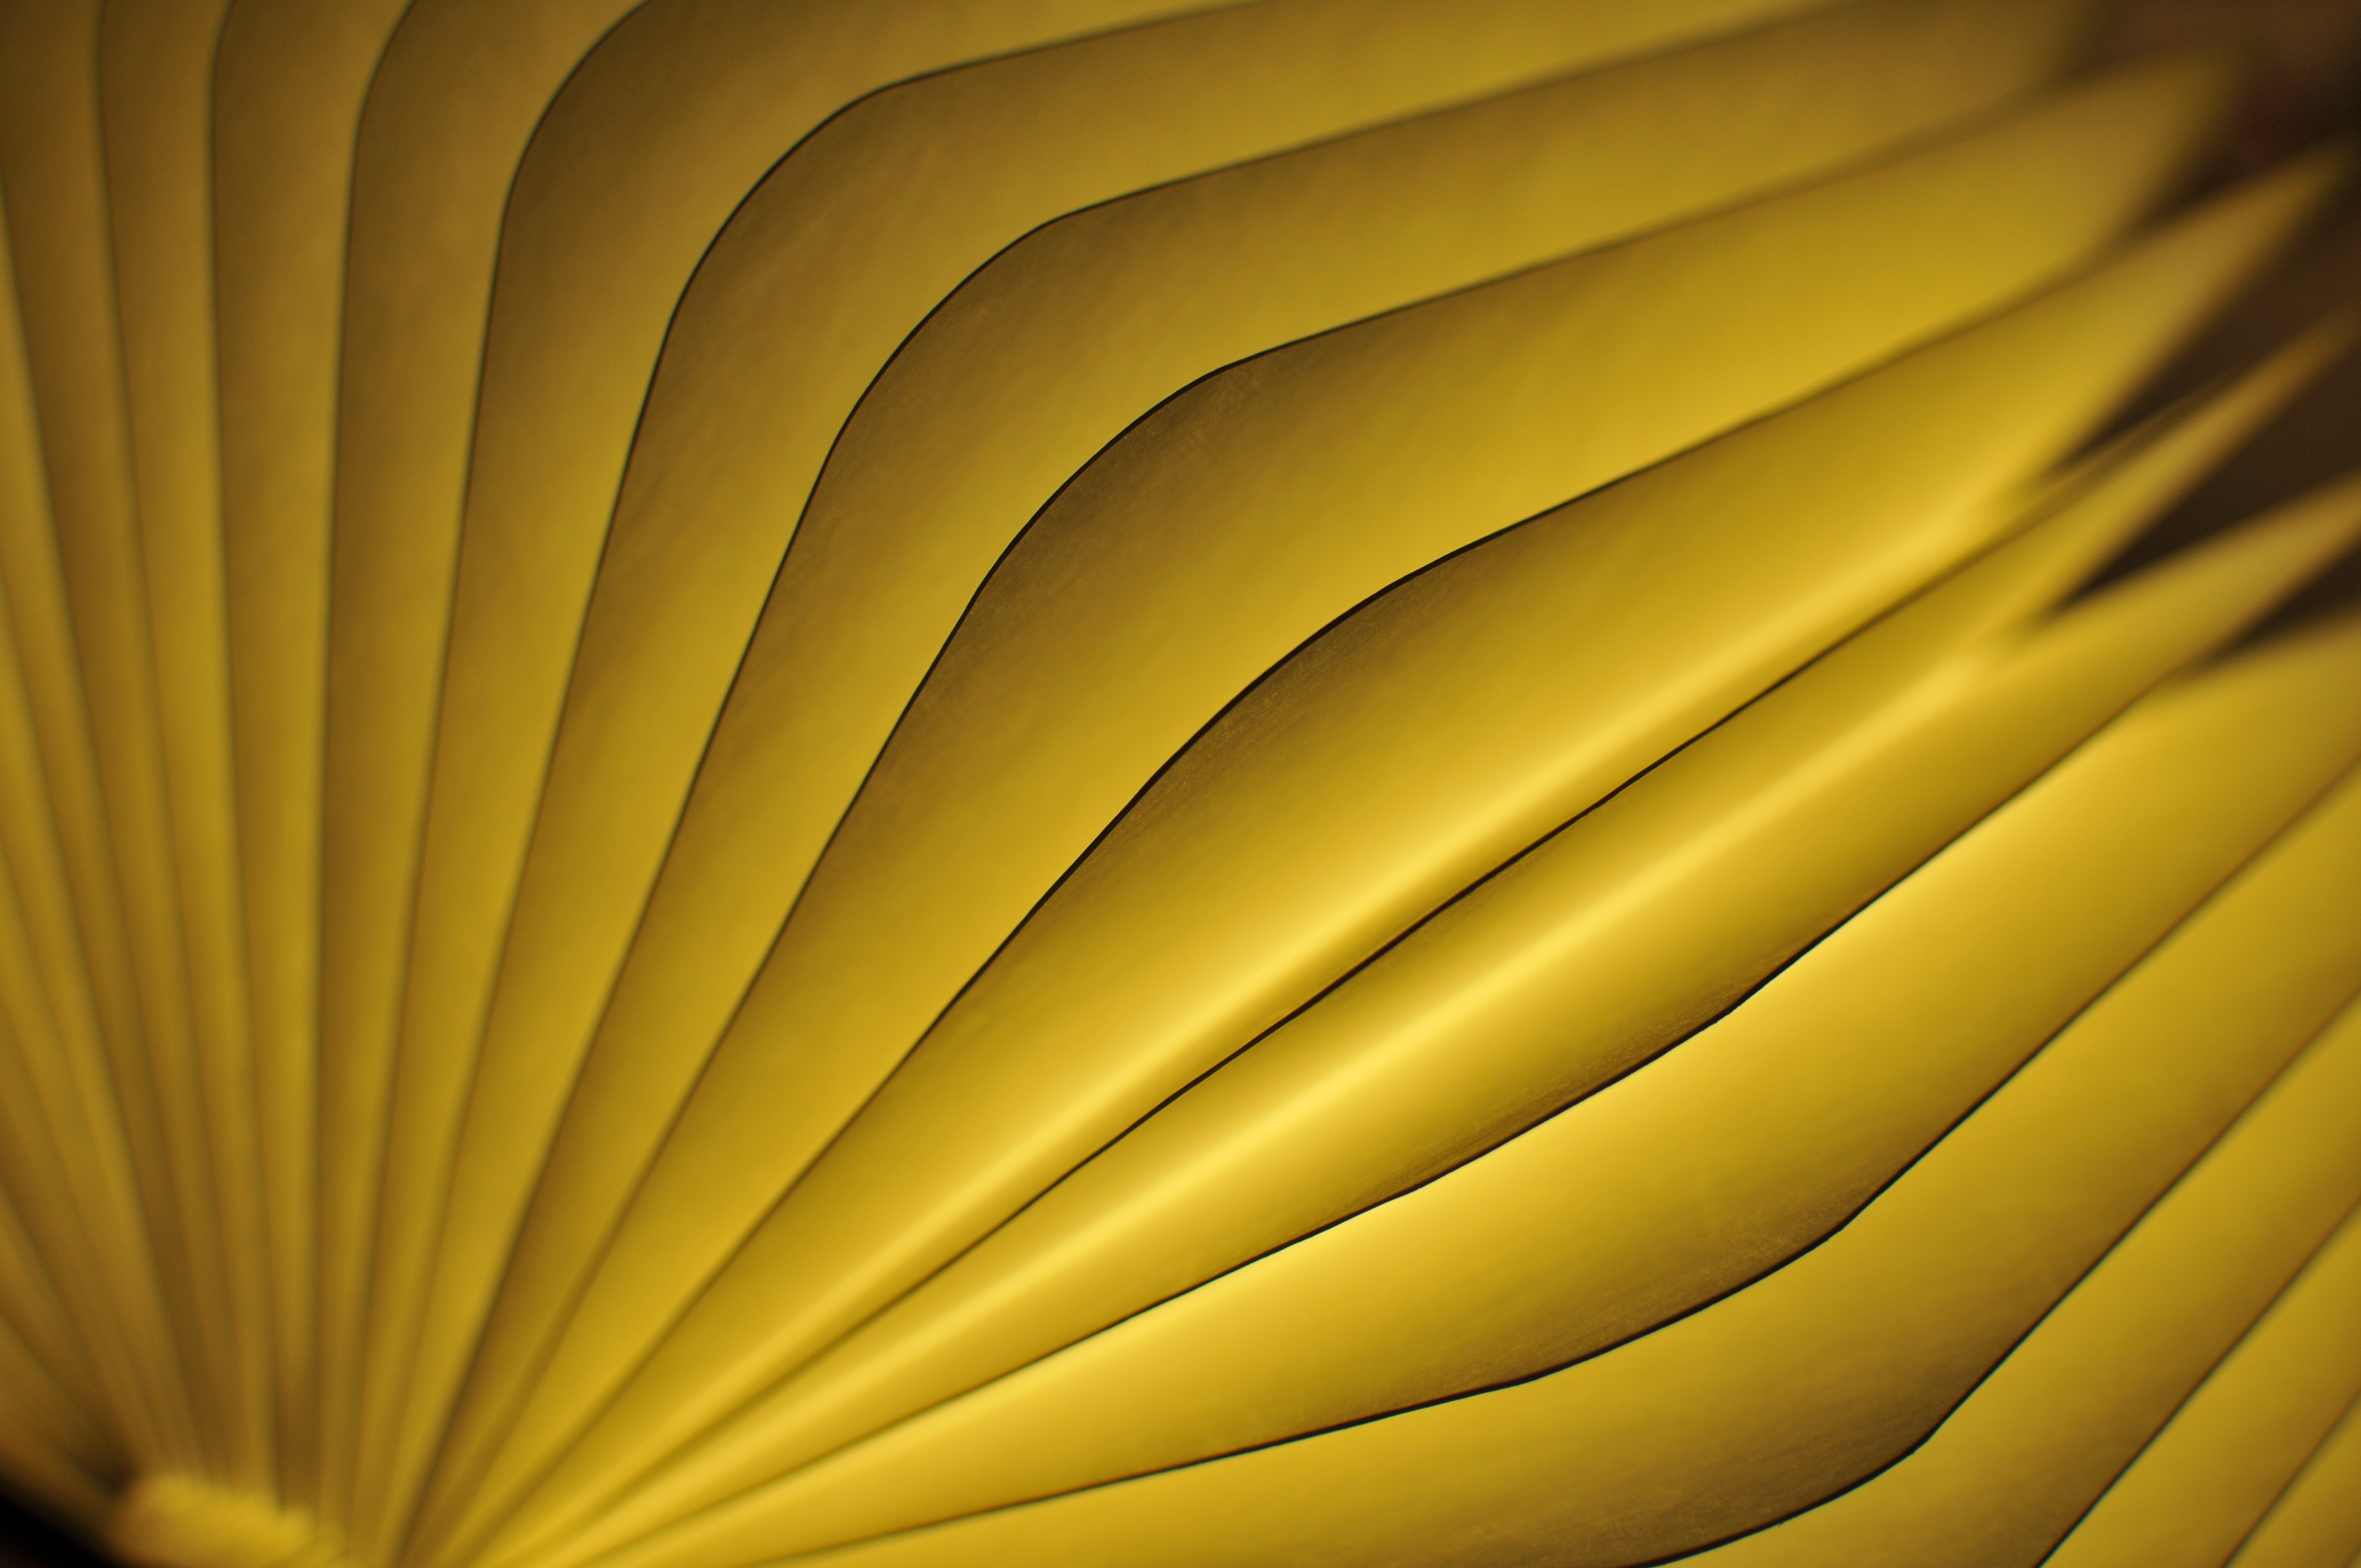
wing, light, plant, sunlight, leaf, spiral, flower, petal, decoration, line, color, lamp, yellow, lighting, circle, close up, macro photography, plant stem